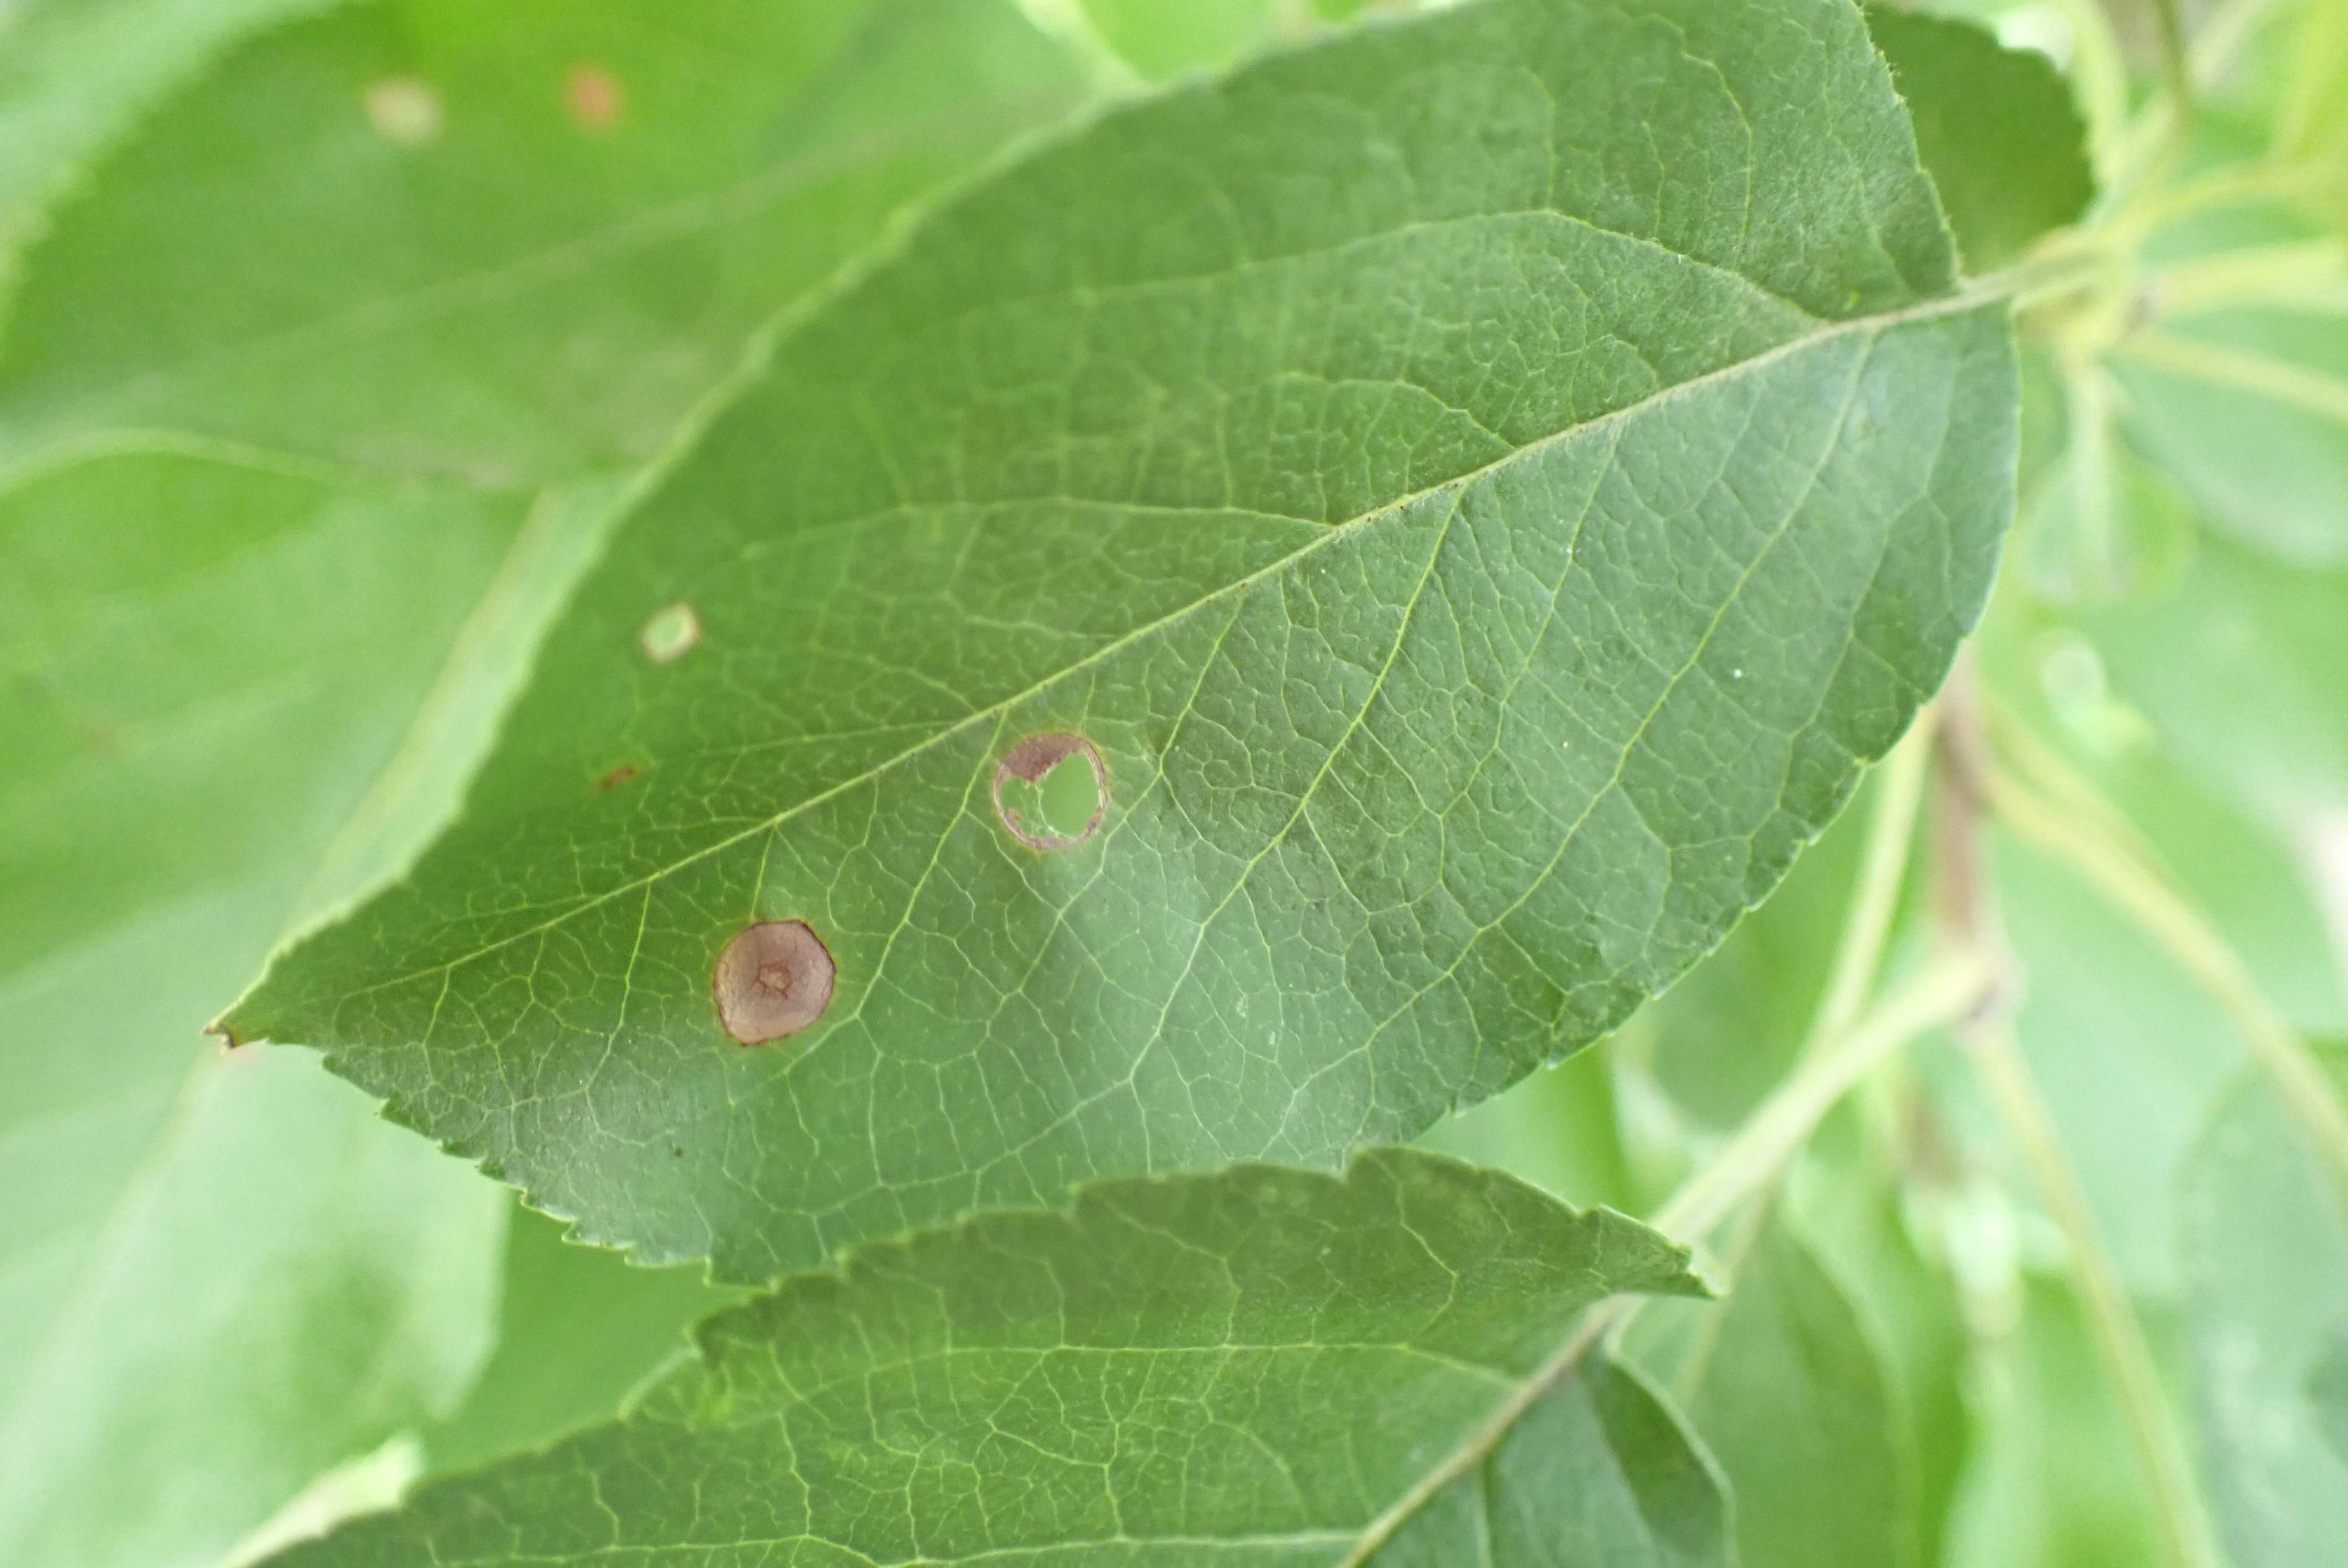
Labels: frog_eye_leaf_spot